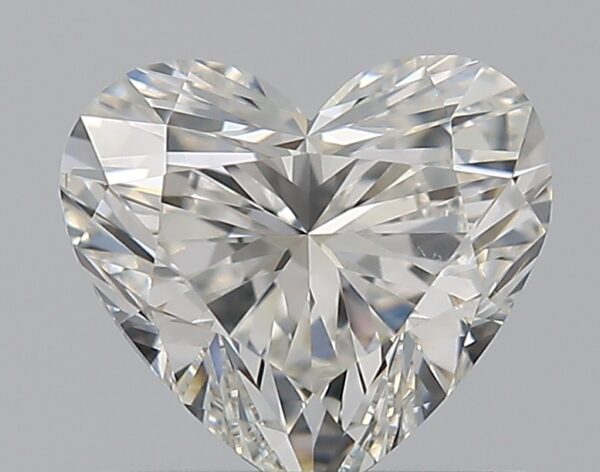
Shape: heart
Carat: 0.8
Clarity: VS2
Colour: H
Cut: EX
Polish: EX
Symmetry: EX
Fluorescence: N
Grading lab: GIA
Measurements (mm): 5.69 x 6.35 x 3.7